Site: brandenburg
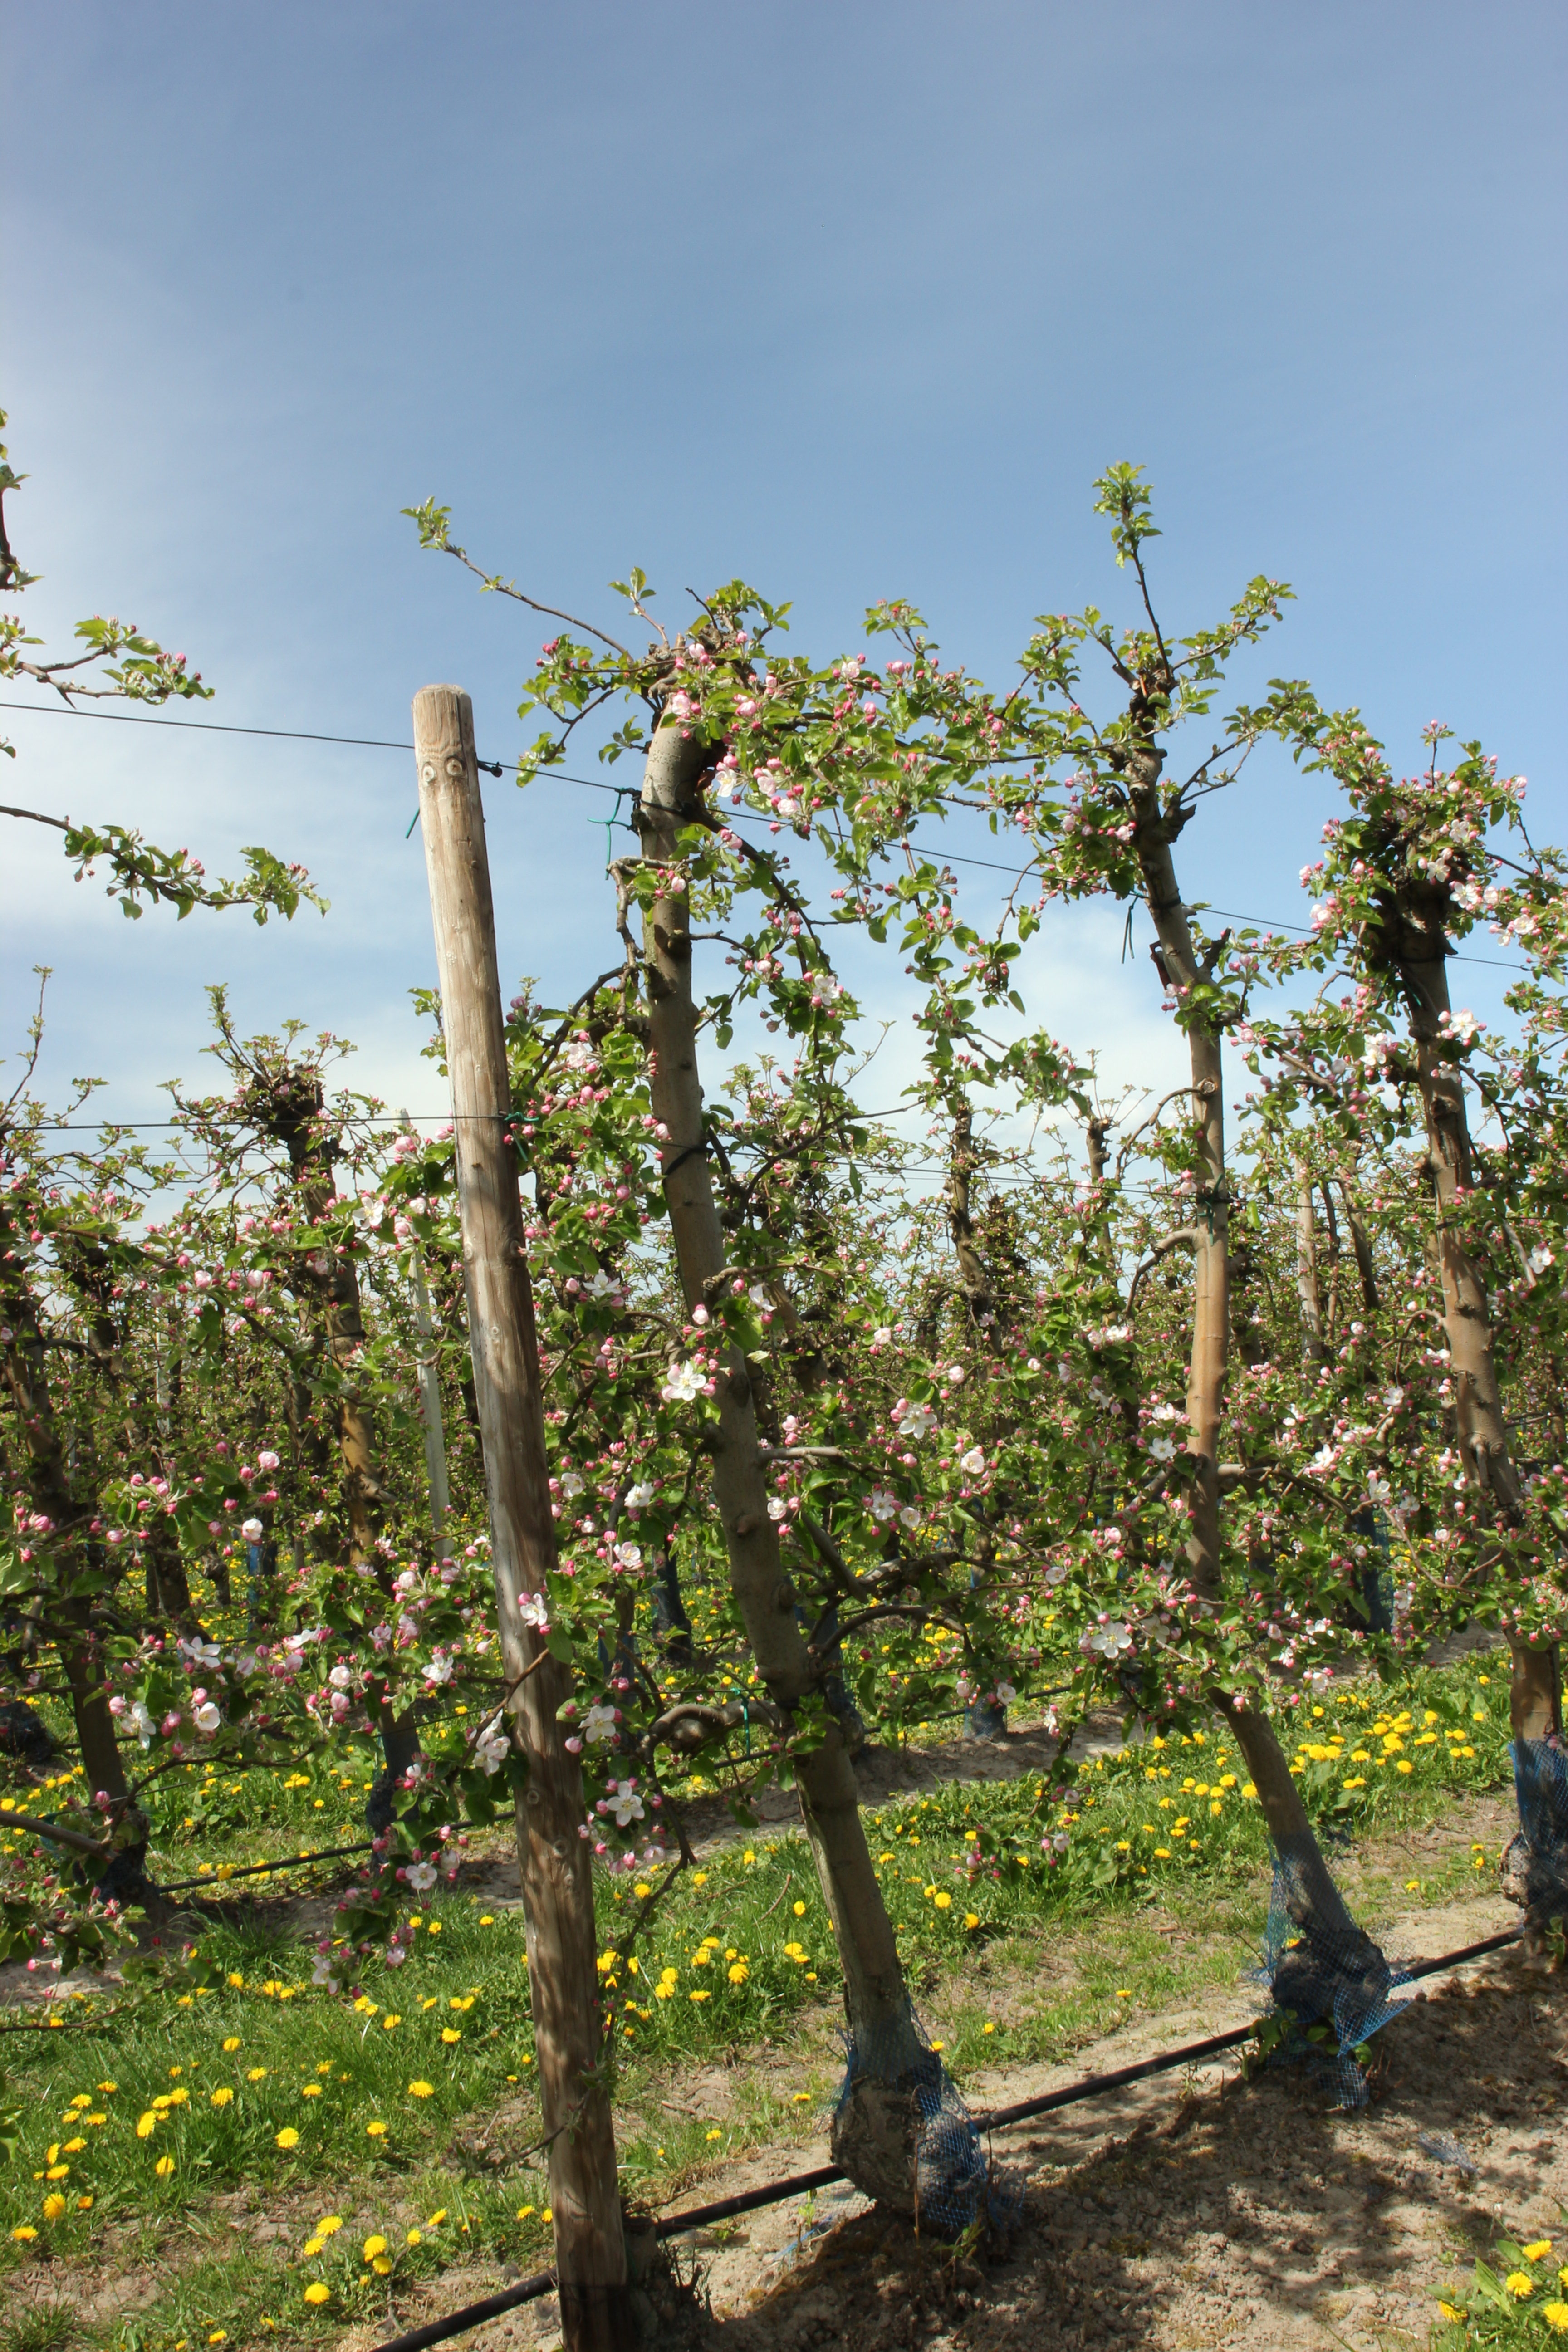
Growth stage (BBCH 57): Inflorescence emergence